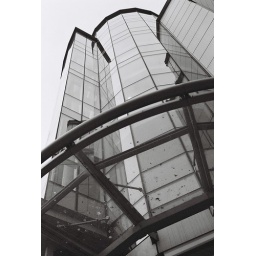
building near the library in nottingham on a rainy day.